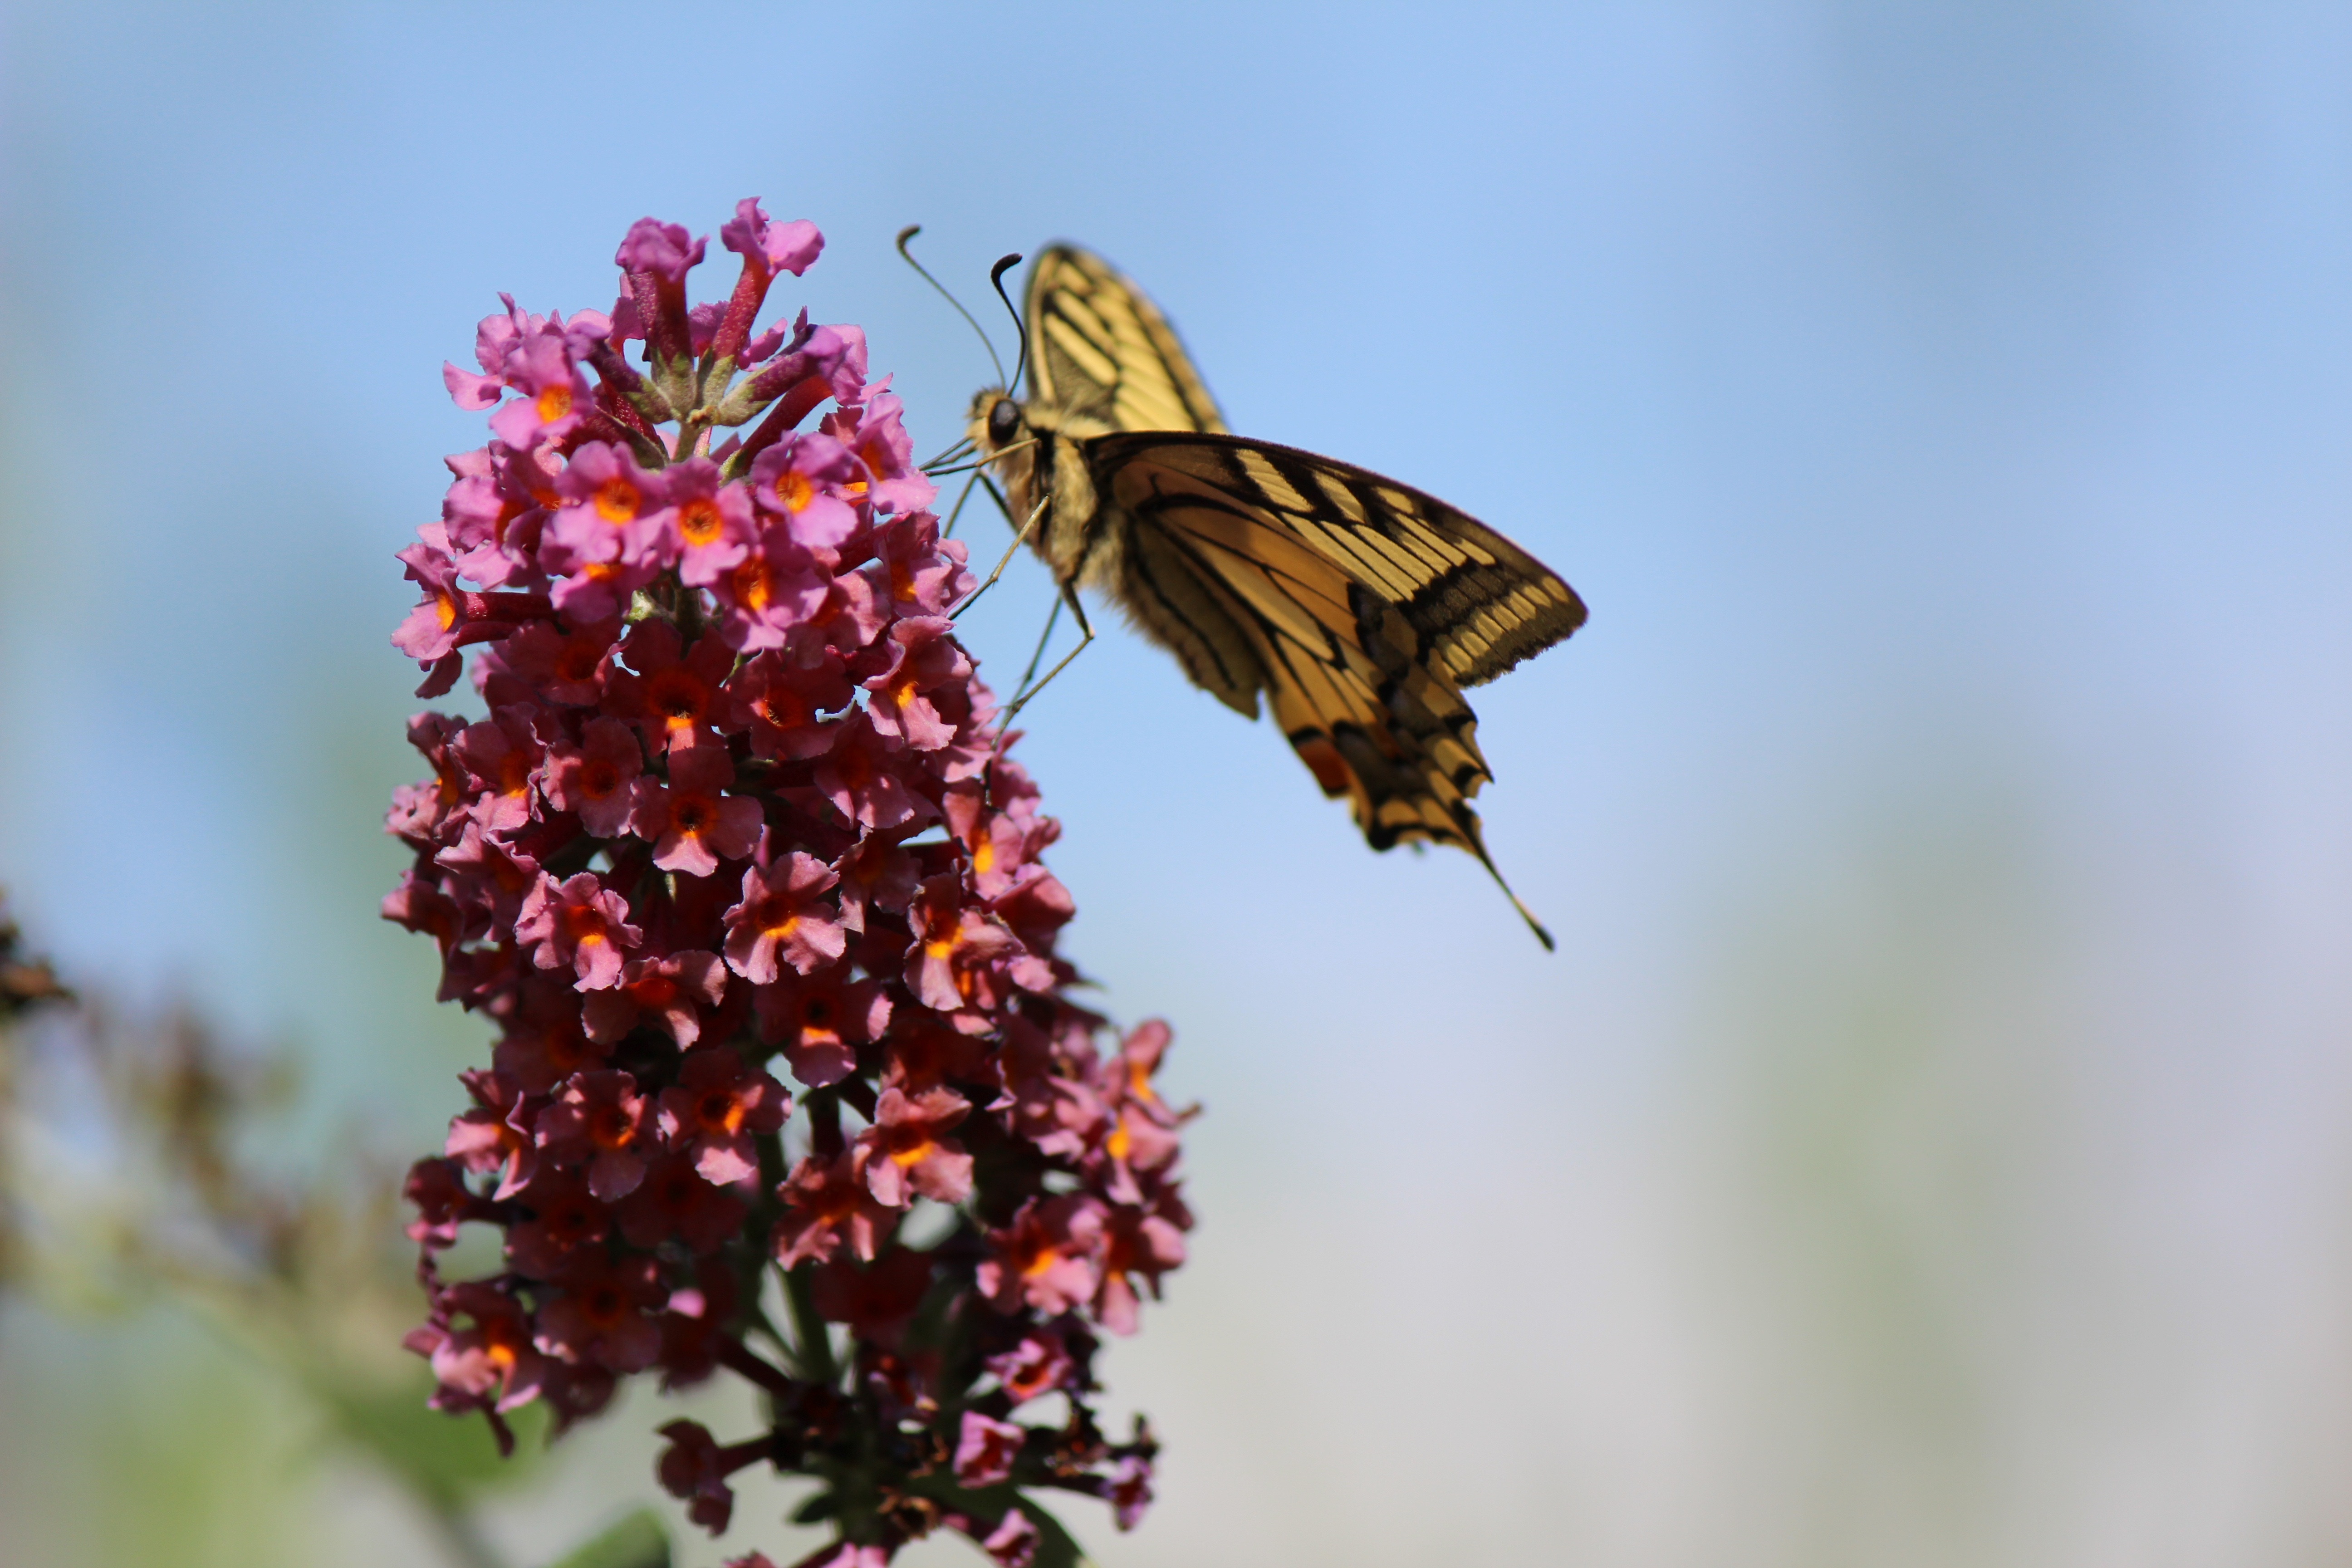
nature, branch, leaf, flower, petal, animal, summer, insect, natural, botany, butterfly, freedom, colorful, garden, flora, fauna, invertebrate, flowers, monarch butterfly, nectar, macro photography, summer flowers, pollinator, moths and butterflies